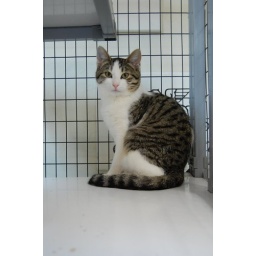
Shelter cats looking for a home in Mendoicno County